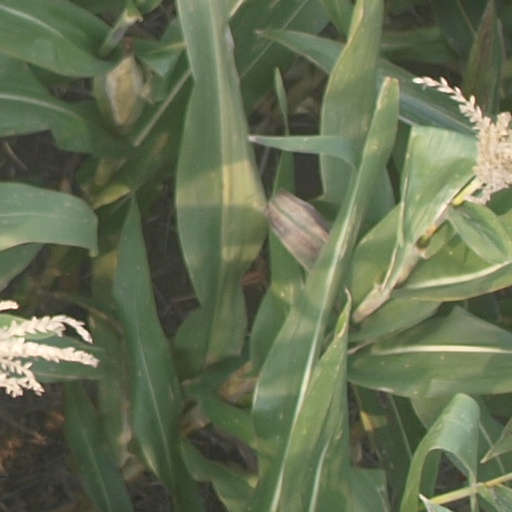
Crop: maize; corn